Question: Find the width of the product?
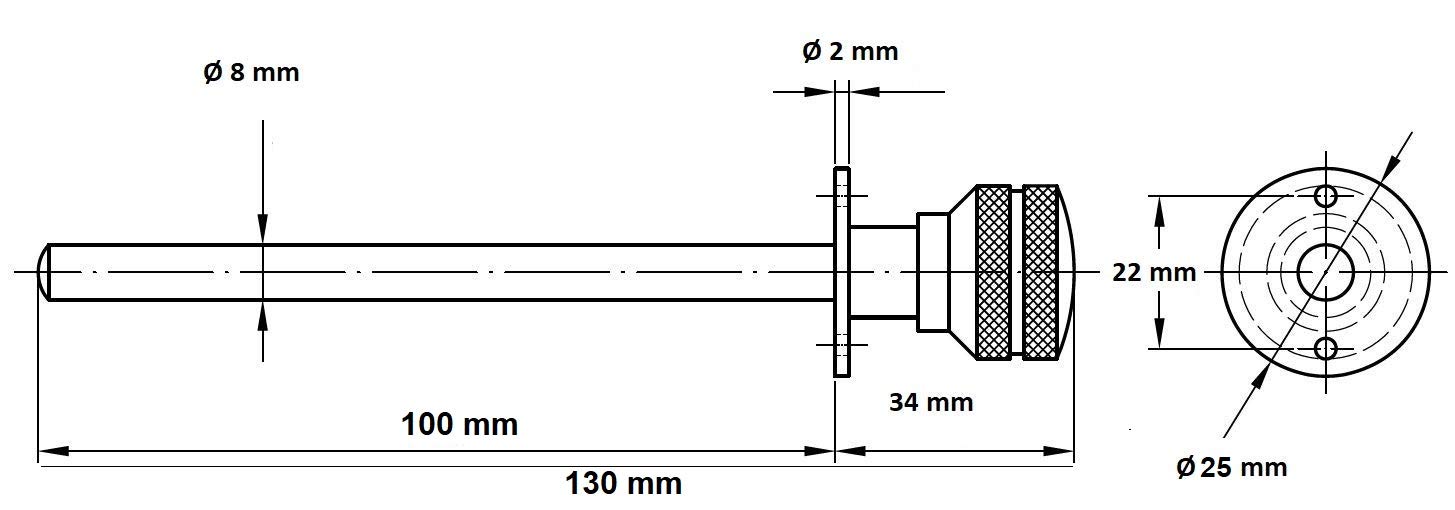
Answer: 130.0 millimetre